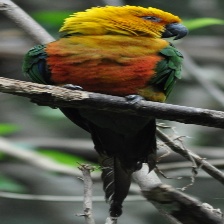
Species: JANDAYA PARAKEET
Scientific name: ARATINGA JANDAYA